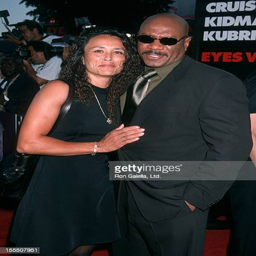
actors attend the world premiere